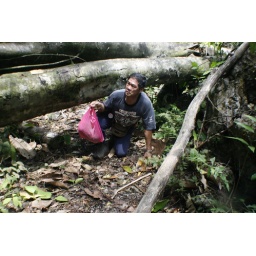
lo Woon have to cross under the falling tree